History of the portable gas stove

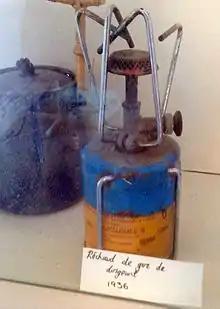
Lafare's portable gas stove 1932

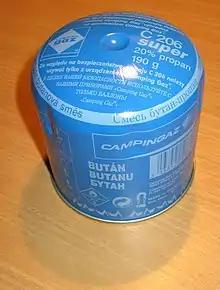
A modern gas cartridge for a portable stove

The portable gas stove is a combination of portability and functionality; combining the light weight of a small gas canister with the heat output needed to cook a meal. Portable stoves in modern times can be divided into several broad categories based on the type of fuel used and the design of the aluminium stoving frame. Unpressurised stoves use solid/liquid fuel placed in the burner before ignition. Combustible stove hangers use a form of volatile liquid fuel in a pressurized burner i.e. bottled gas stoves. They originate from the gravity-fed 1932 "spirit" stoves or "réchaud de gaz de dirigeant".